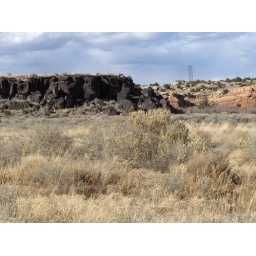
Mixed in with the red - its black from lava flows